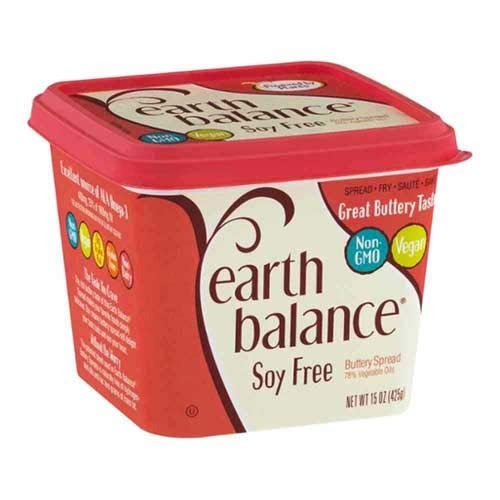
Item Name: Earth Balance Soy Free Buttery Spread, 15 Ounce - 6 per case.
Value: 90.0
Unit: Fl Oz

Price: 4.99